Dahm House

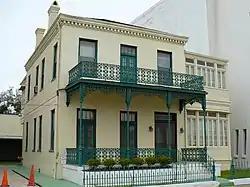
The Dahm House in 2009

The Dahm House is a historic townhouse in Mobile, Alabama. The two-story brick structure was built in 1873 for John Dahm. It was designed by Bassett Capps. A two-story frame addition was added in 1929. The house was added to the National Register of Historic Places on January 5, 1984. In addition to being listed individually on the National Register of Historic Places, it is also a contributing building to the Lower Dauphin Street Historic District.